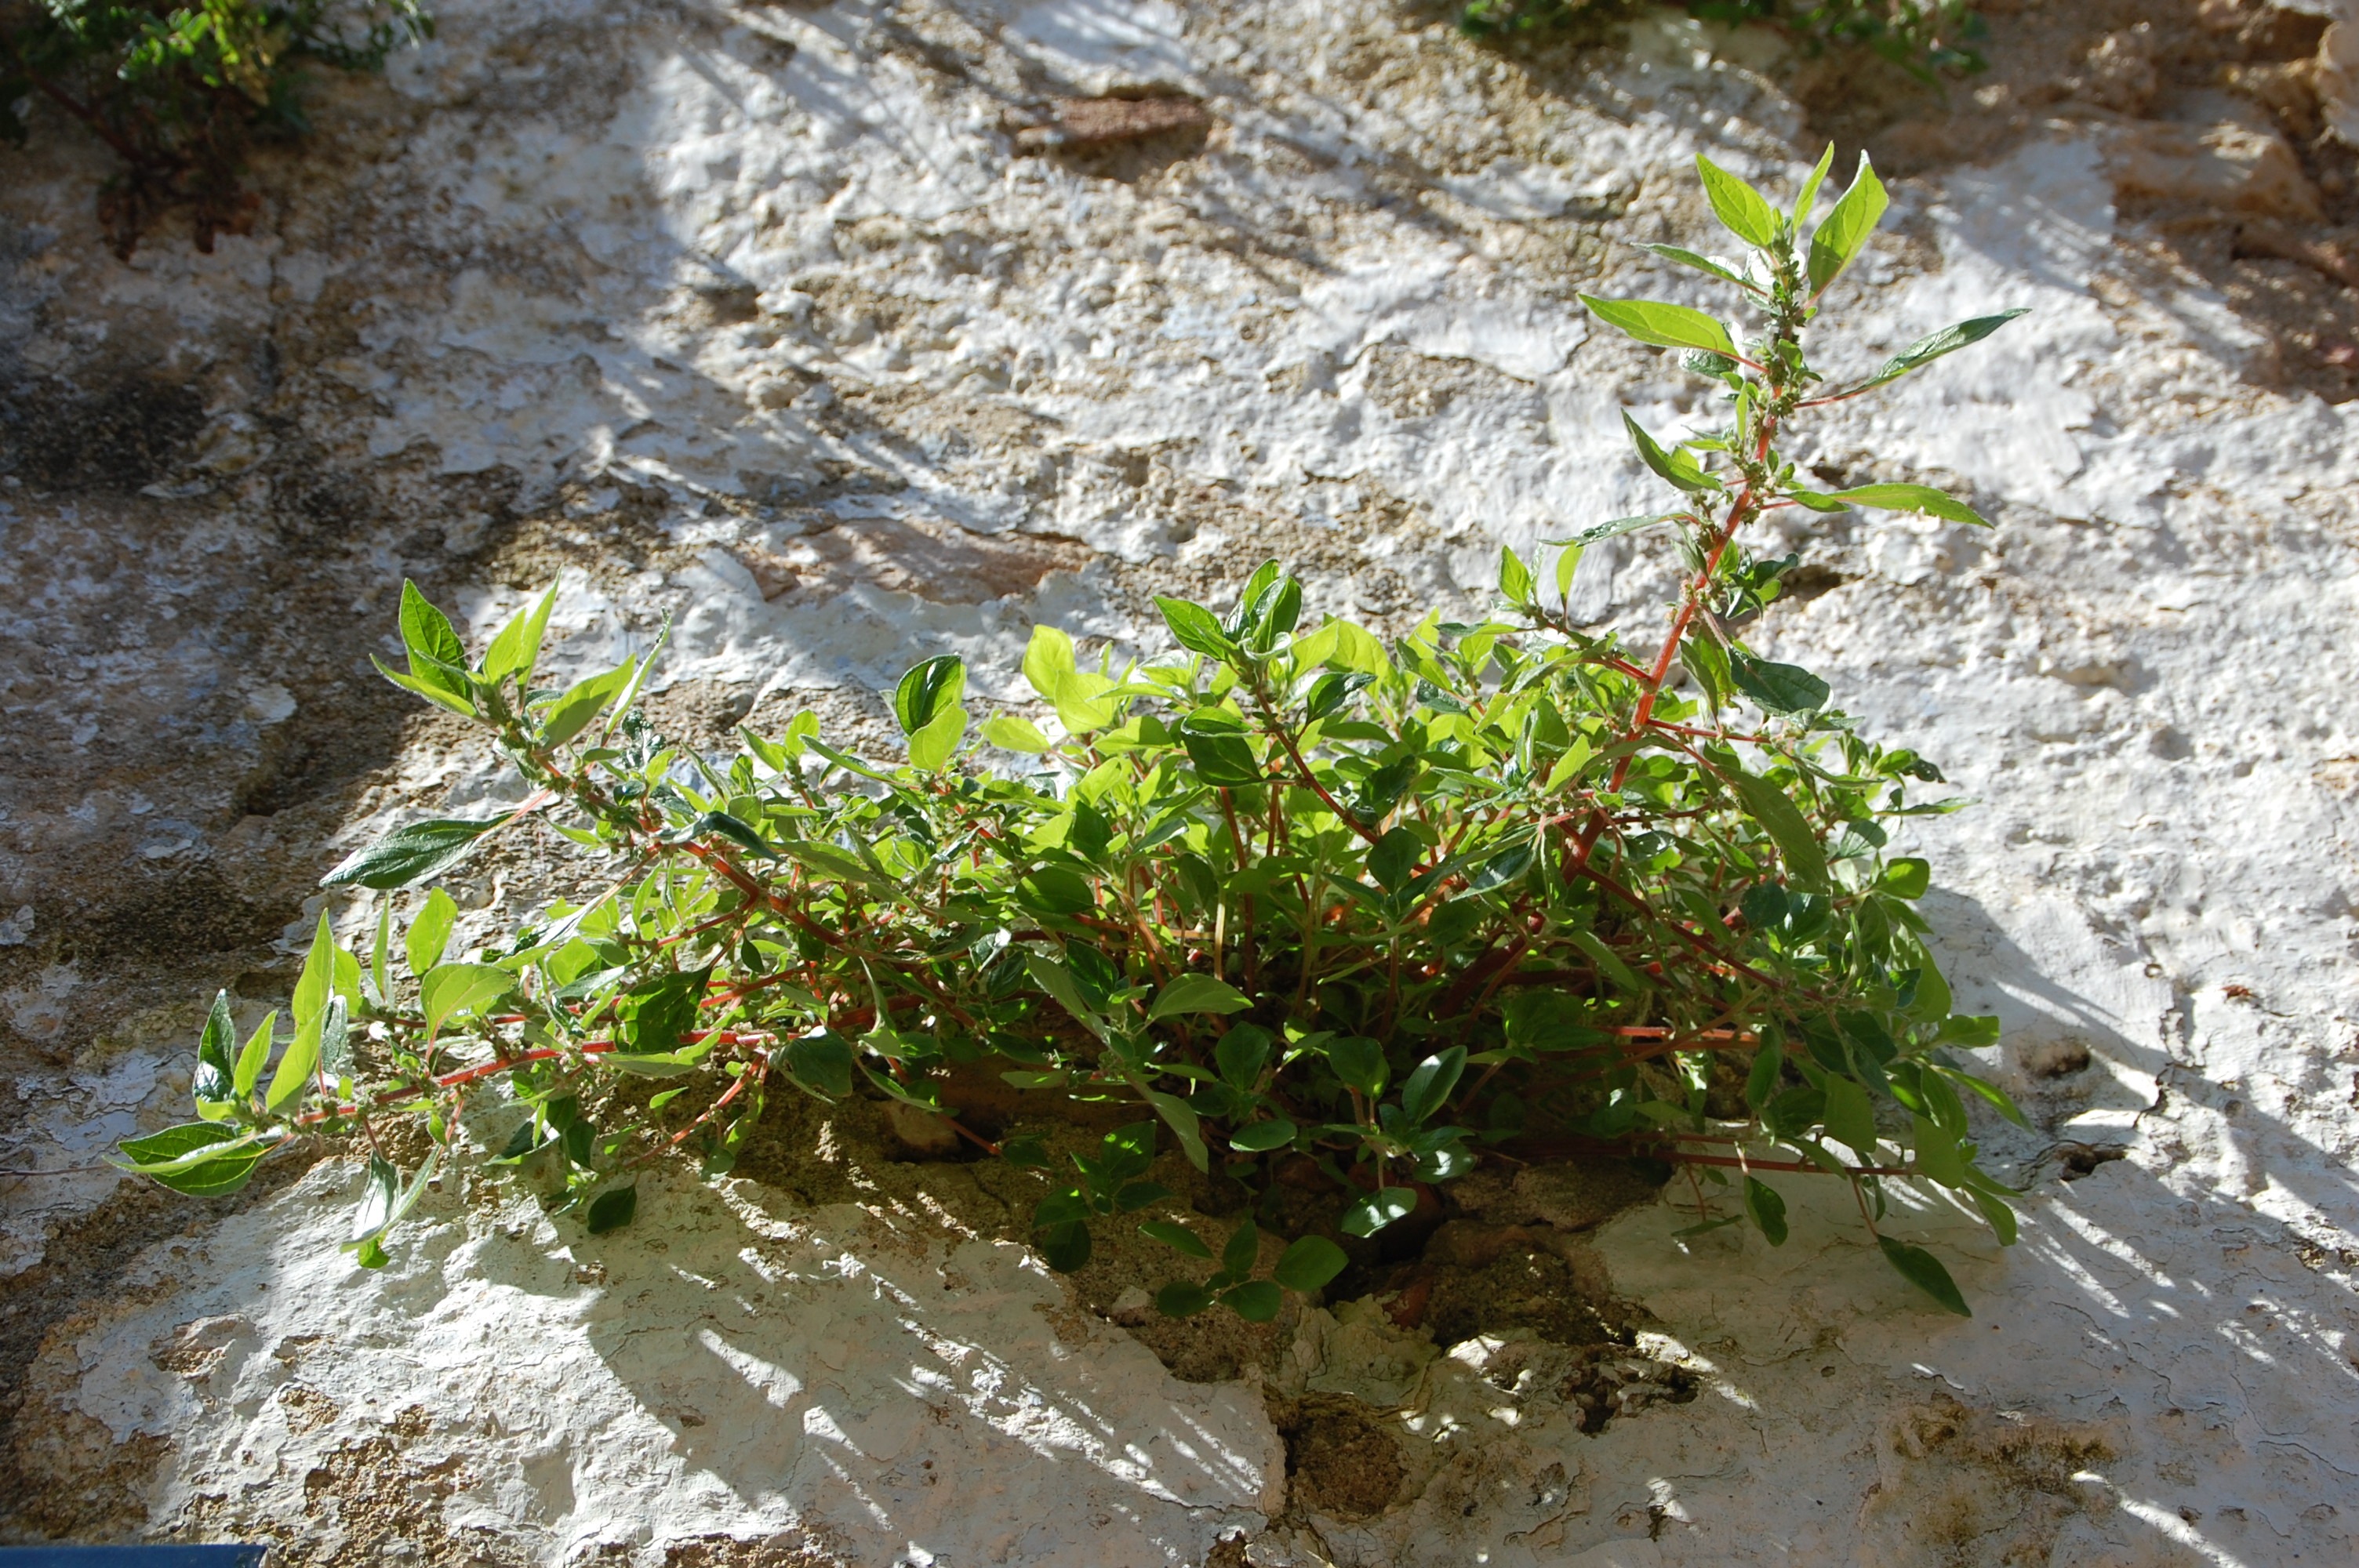
tree, plant, leaf, flower, moss, stream, botany, flora, shrub, pierre, flowering plant, rockery, land plant